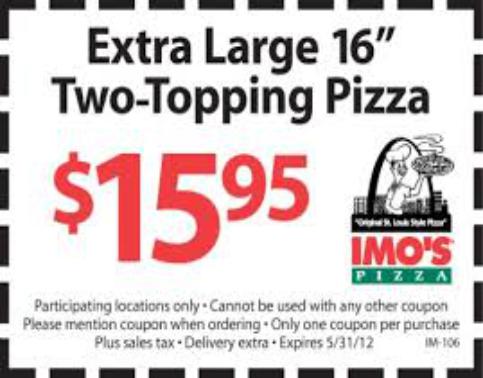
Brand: Imo's Pizza
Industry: Food